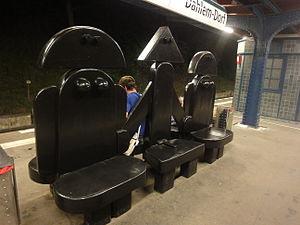
Berlin-Dahlem est un quartier berlinois du sud-ouest de Berlin, faisant partie de l'arrondissement de Steglitz-Zehlendorf.